Lowndes County Freedom Organization

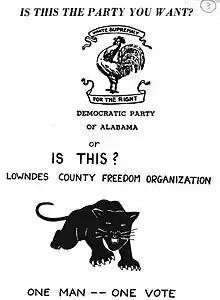
LCFO political ad from 1966 against the Democratic Party of Alabama

On March 23, 1965, as the march from Selma to Montgomery took place, Carmichael and some in SNCC who were participants declined to continue marching after reaching Lowndes County and decided to instead stop and talk with local residents. After word spread that Carmichael avoided arrest from two officers who ordered him to leave a school where he was registering voters after he challenged them to do so, Carmichael and the other SNCC activists stayed with him in the county. They were inspired to create the LCFO with Hulett (who, since the banning of the NAACP in the state, had been active in Fred Shuttlesworth's Alabama Christian Movement for Human Rights), and other local leaders.